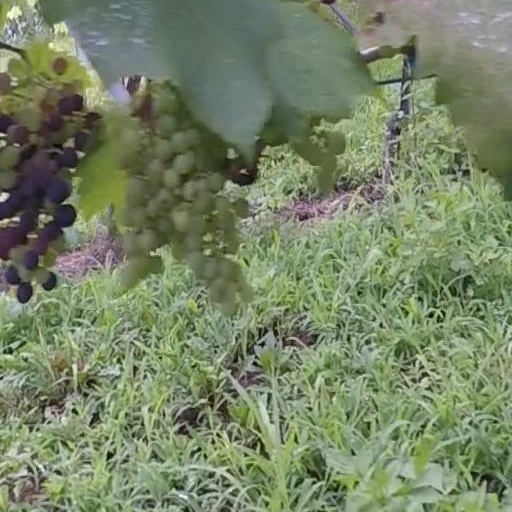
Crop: grape